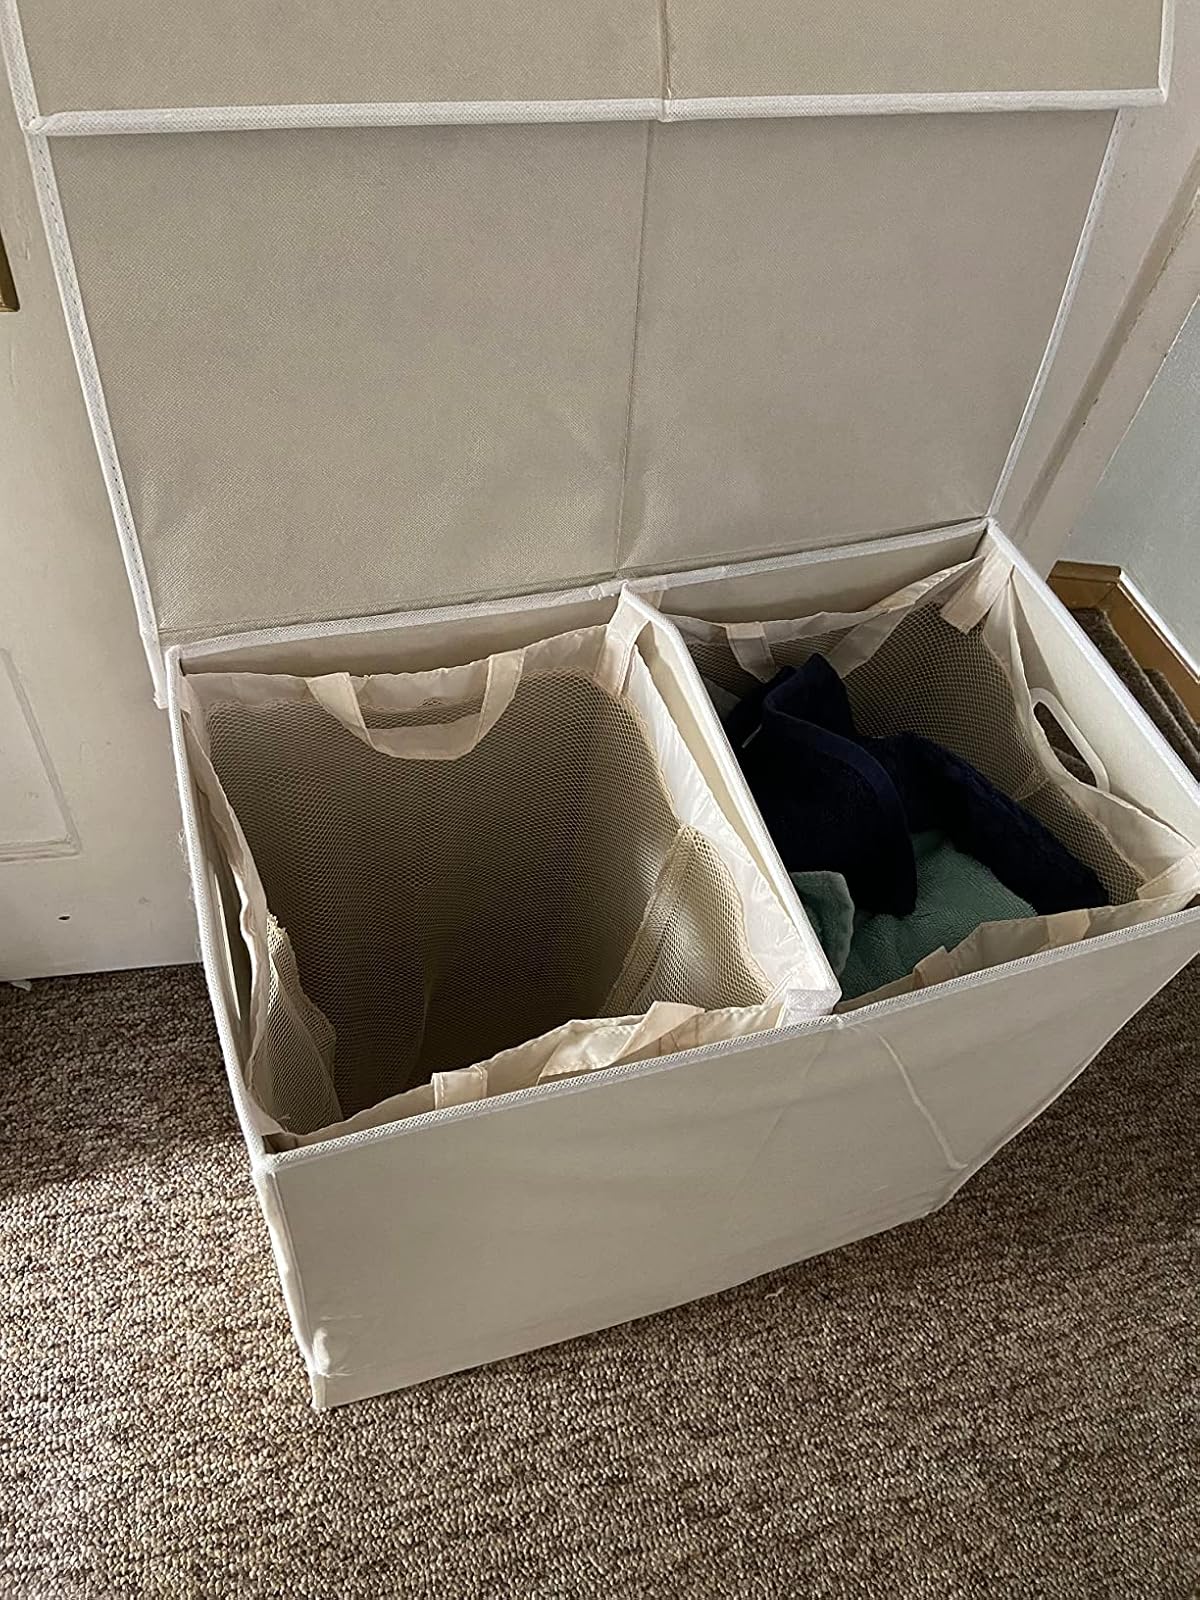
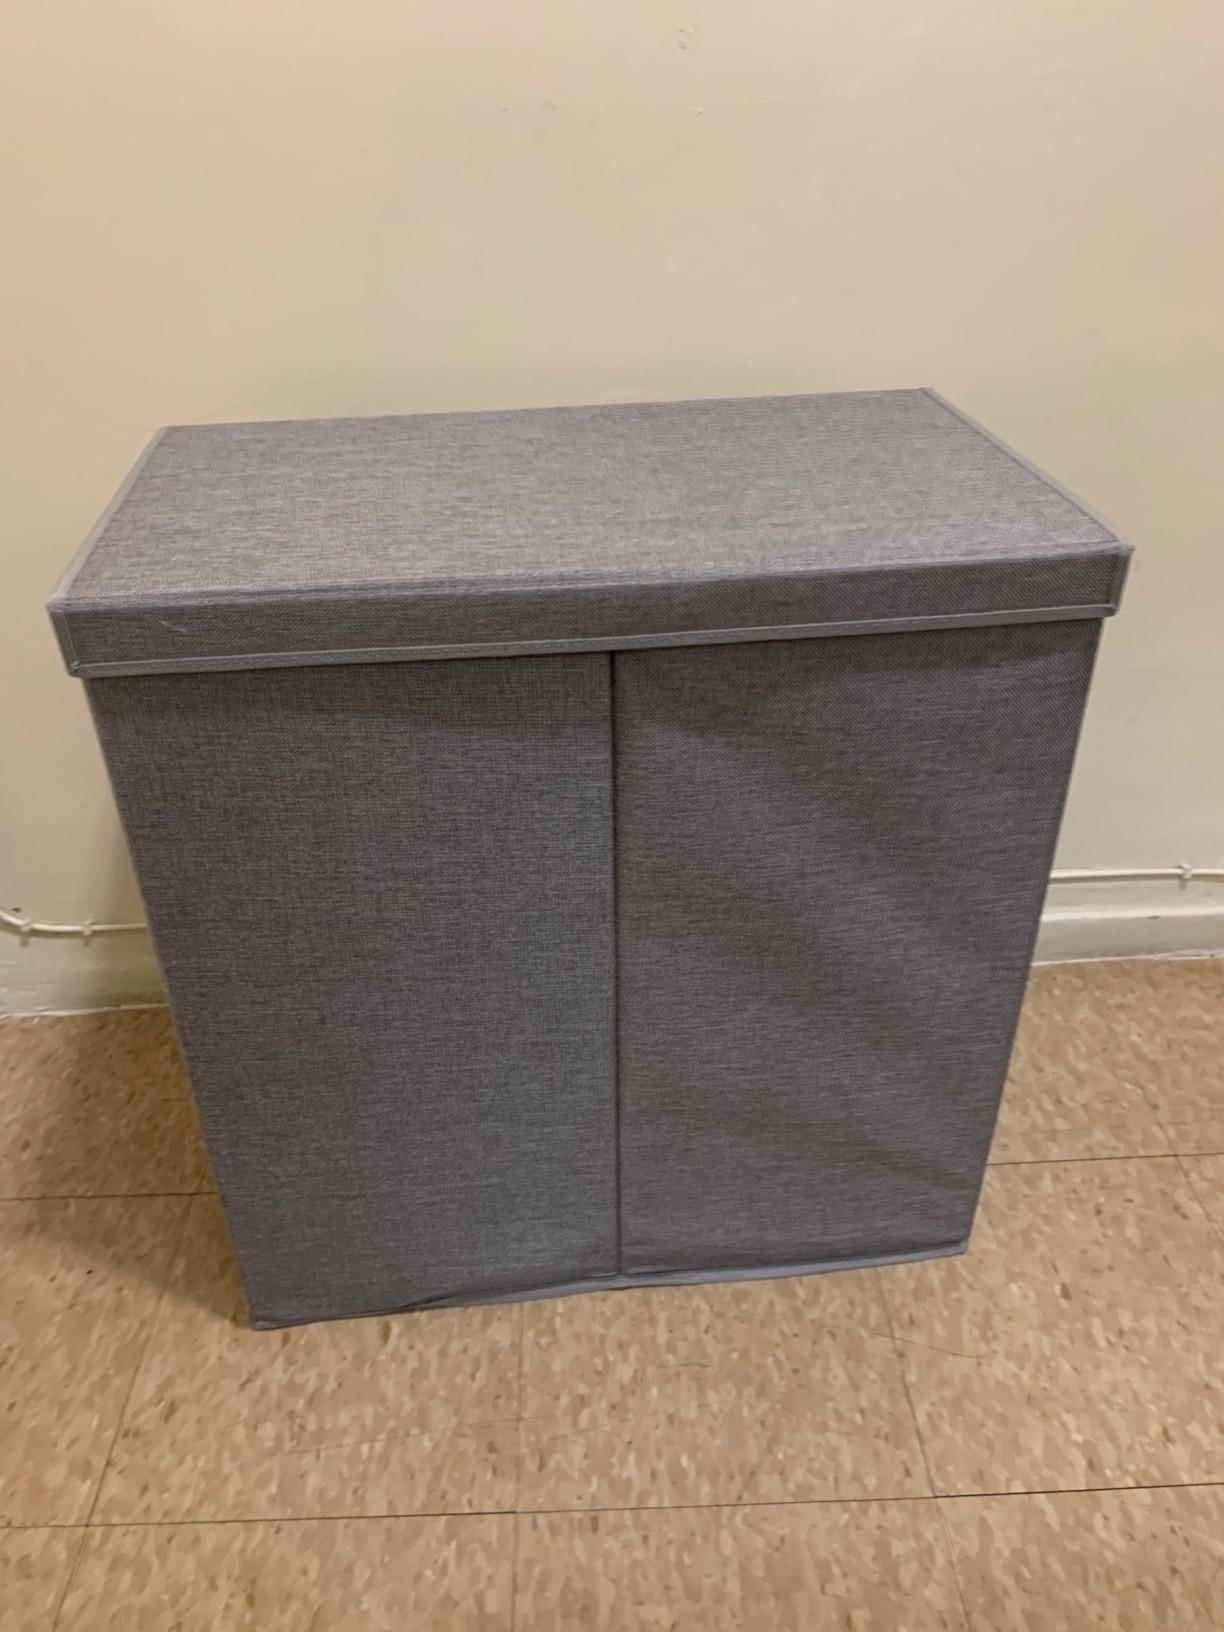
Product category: items_hamper
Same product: no